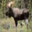
Label: deer